Cloudy with a Chance of Meatballs (video game)

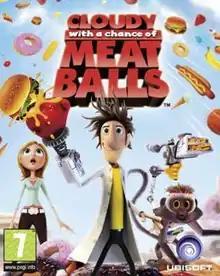
European box art

Cloudy with a Chance of Meatballs is a video game tie-in based on the film of the same name which is also based upon the 1978 children's book of the same name. The game allows the player to control Flint Lockwood, the film's hero as he must save his town and the world from the rain of food, fighting highly mutated food enemies and using his gadgets to help him on the way.